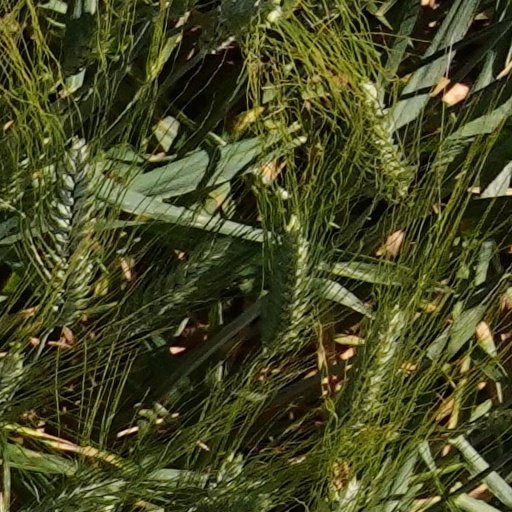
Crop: wheat